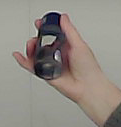
Product: nivea_rollon